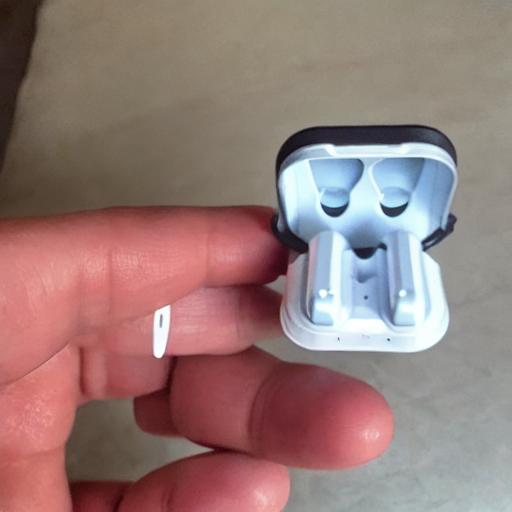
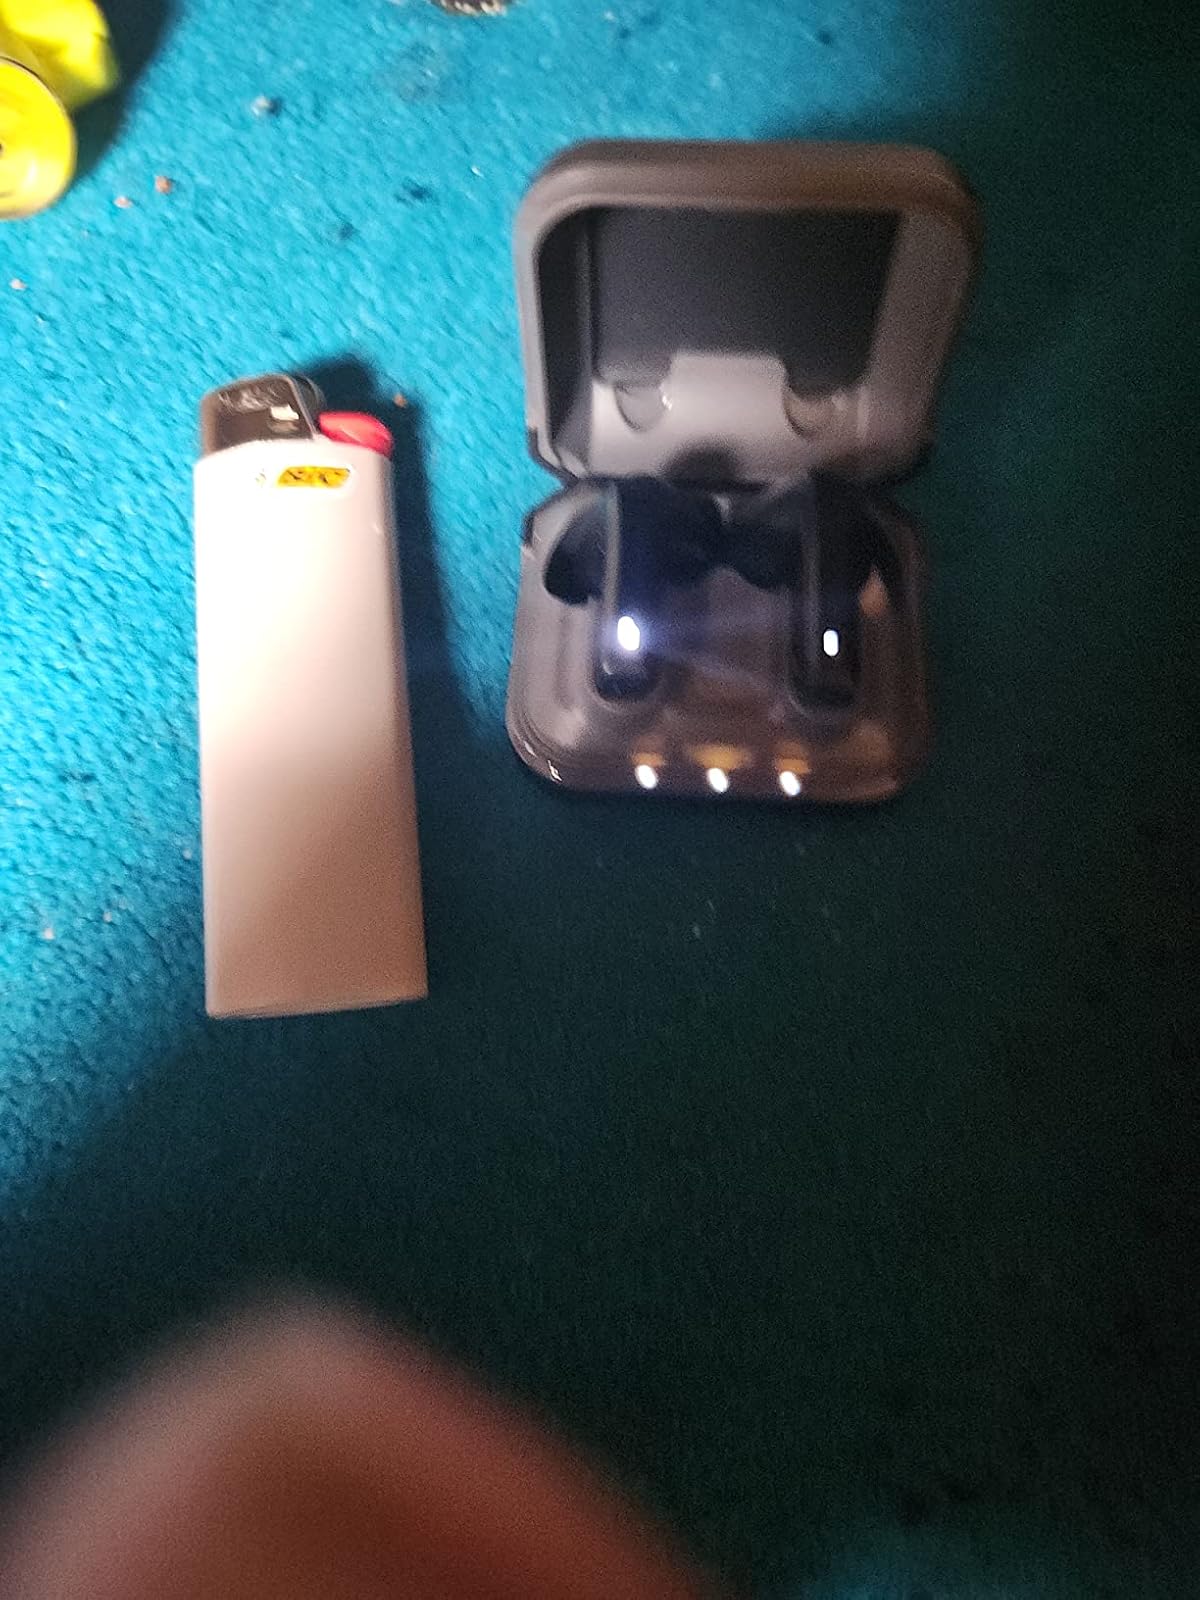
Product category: earbuds
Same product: no